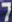
Number: 7